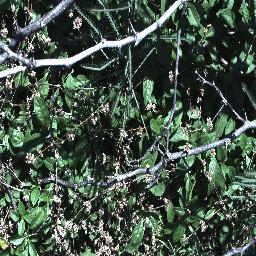
Label: parkinsonia